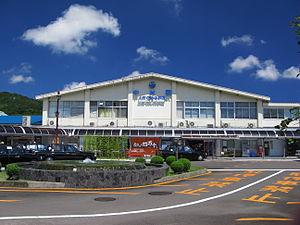
La Société des chemins de fer Tosa Kuroshio est une des entreprises japonaises sur le transport ferroviaire de passagers de troisième secteur. Elle exploite un réseau de voies ferrées couvrant une partie de l'île de Shikoku. Son siège social se trouve dans la gare de Nakamura à Shimanto. Son premier actionnaire est le gouvernement de la préfecture de Kōchi.
La gare de Nakamura est une gare ferroviaire japonaise située dans la ville de Shimanto, préfecture de Kōchi. Elle dessert notamment le temple Taihei de Shimanto et permet d'apercevoir le fleuve Shimanto.